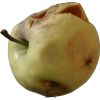
Label: Apple hit 1